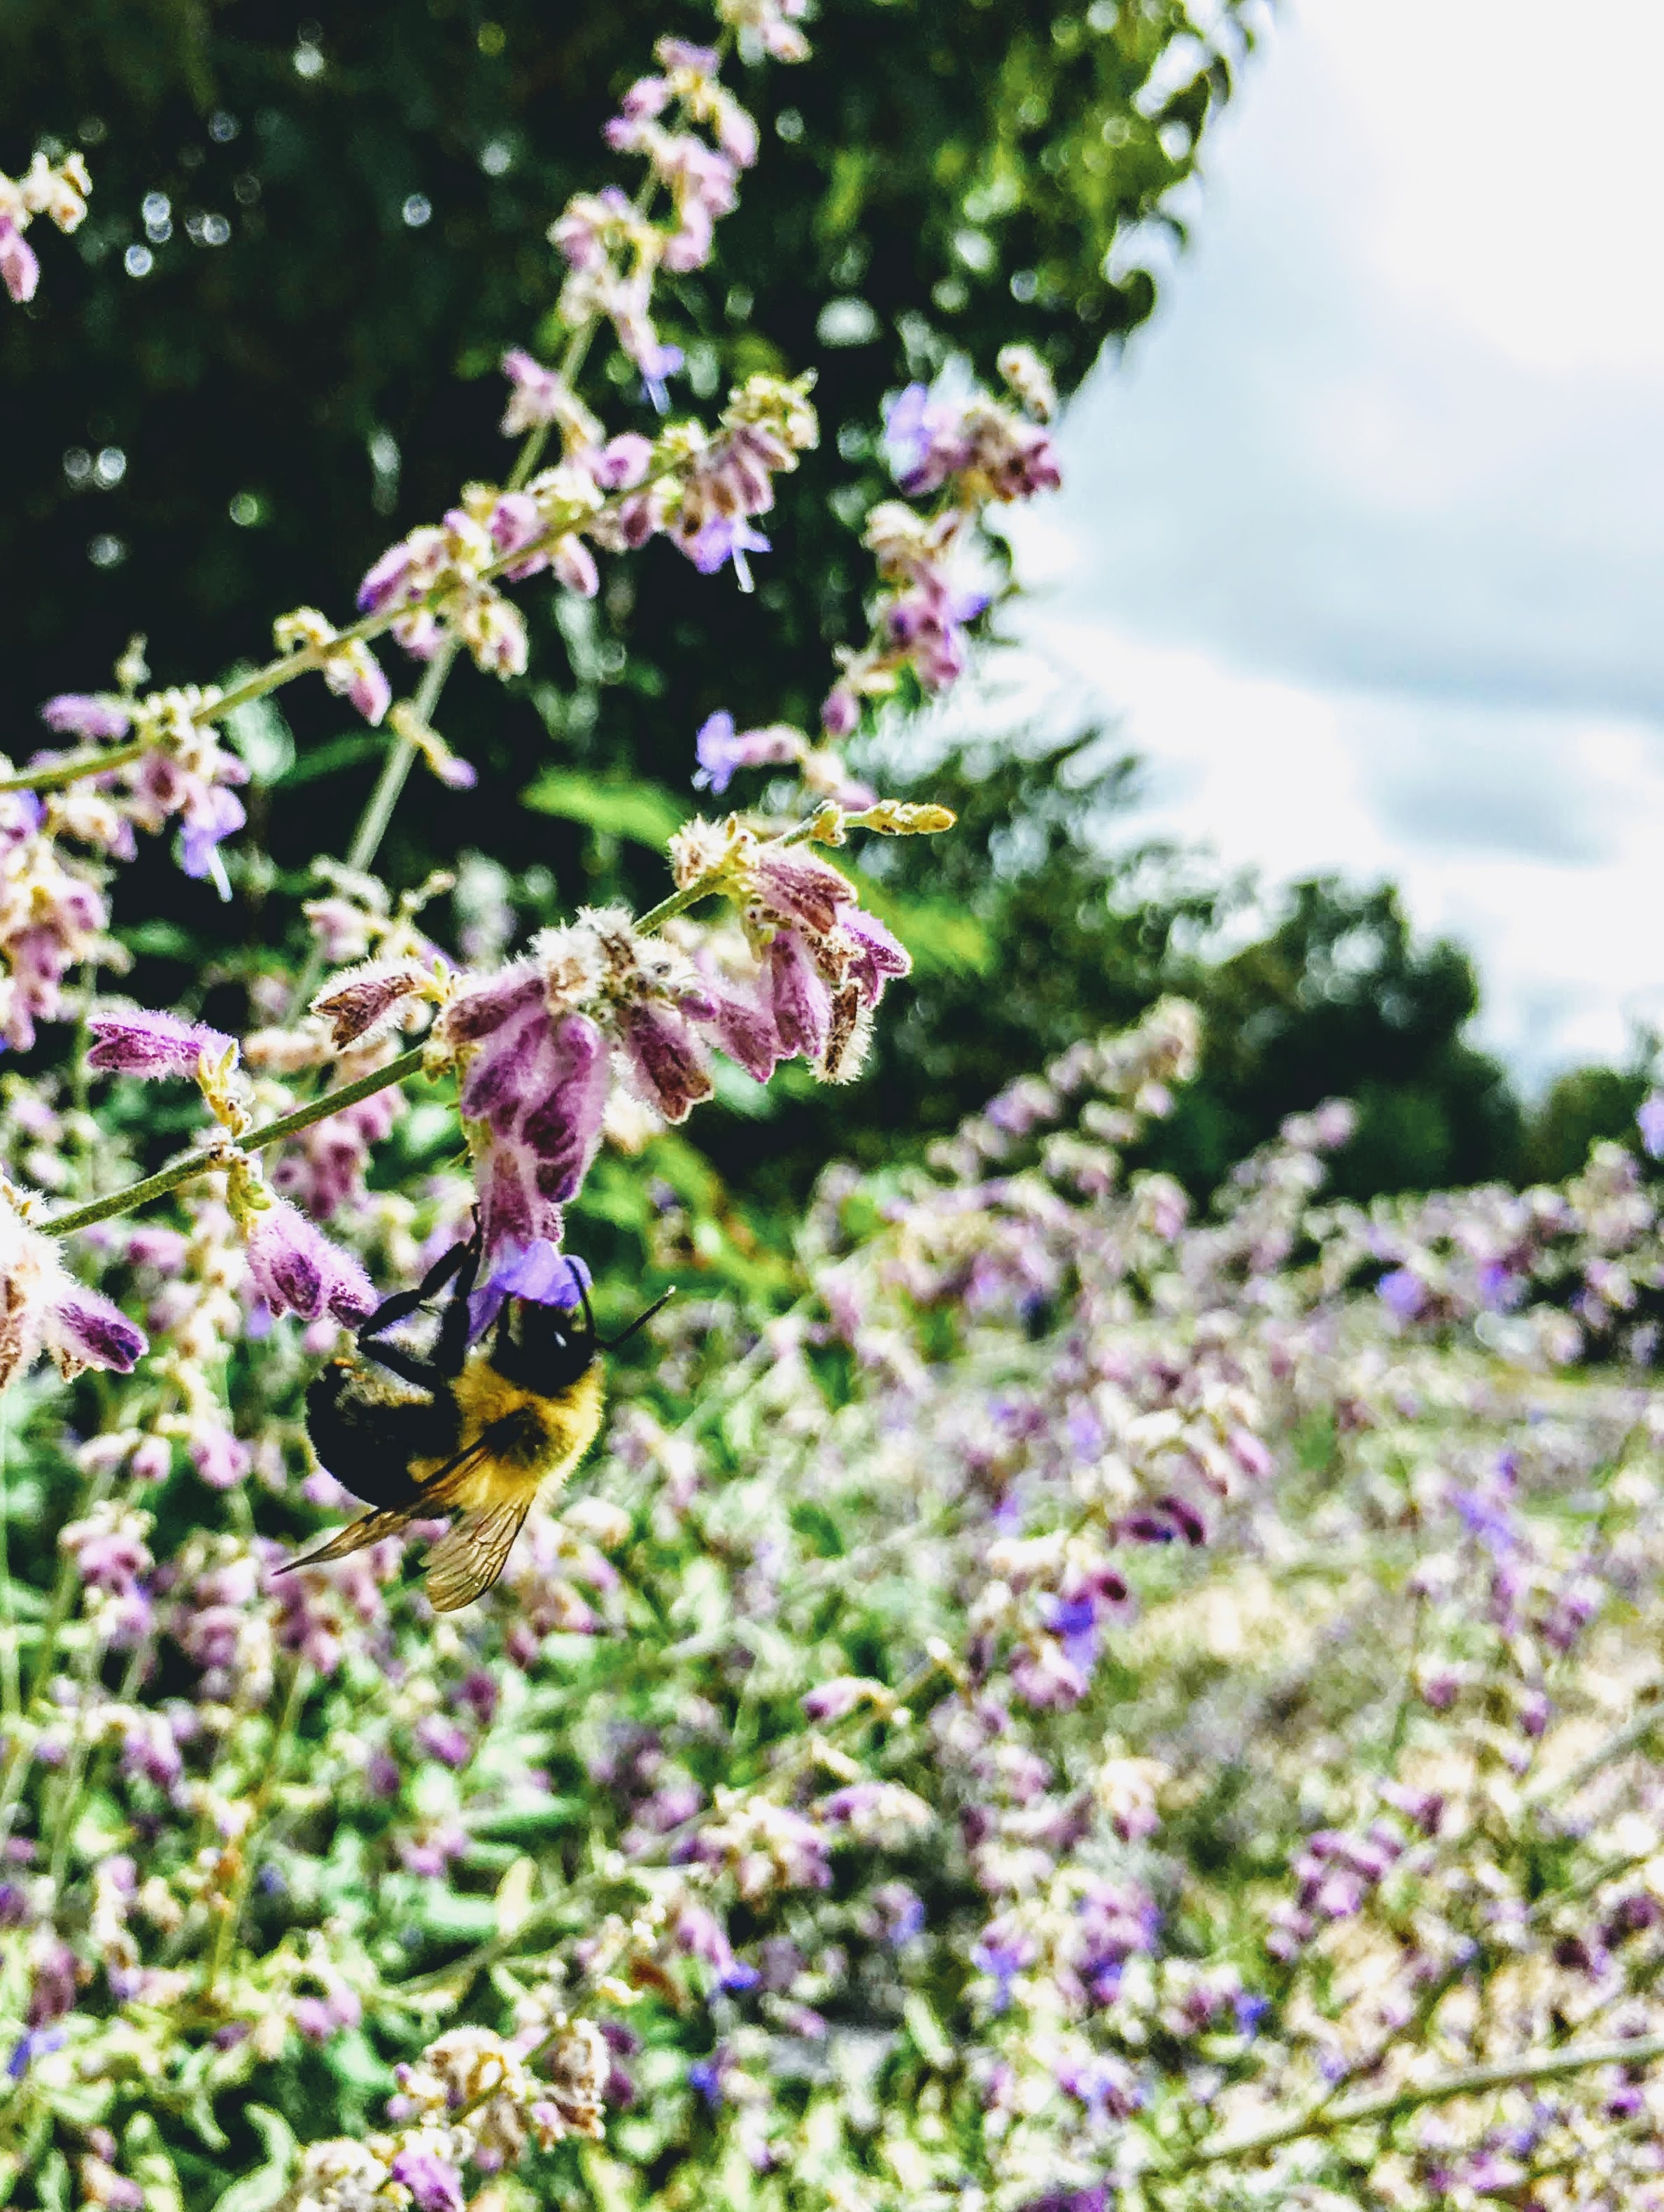
pollinator, lavender, flora, spring, insect, plant, flower, membrane winged insect, nepeta, herb, bee, honey bee